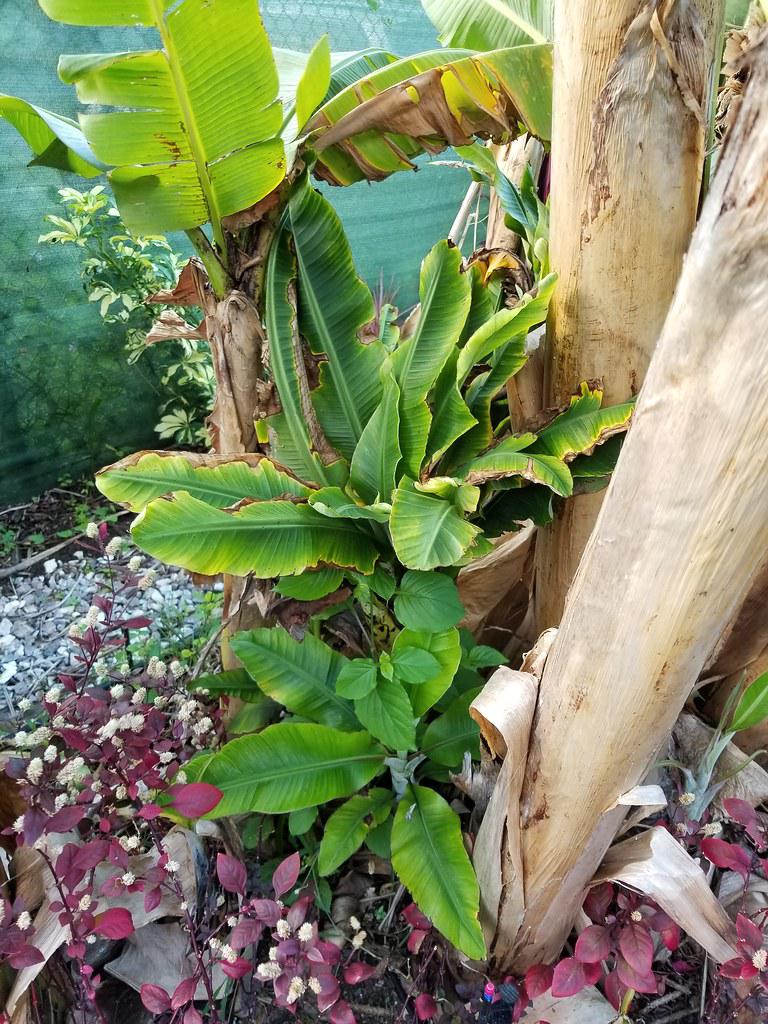
Plant: Banana
Disease: banana bunchy top